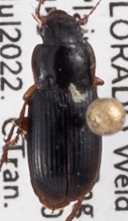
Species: Harpalus desertus
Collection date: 2022-07-20
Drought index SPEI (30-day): -0.13
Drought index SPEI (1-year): -2.09
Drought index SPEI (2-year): -1.16